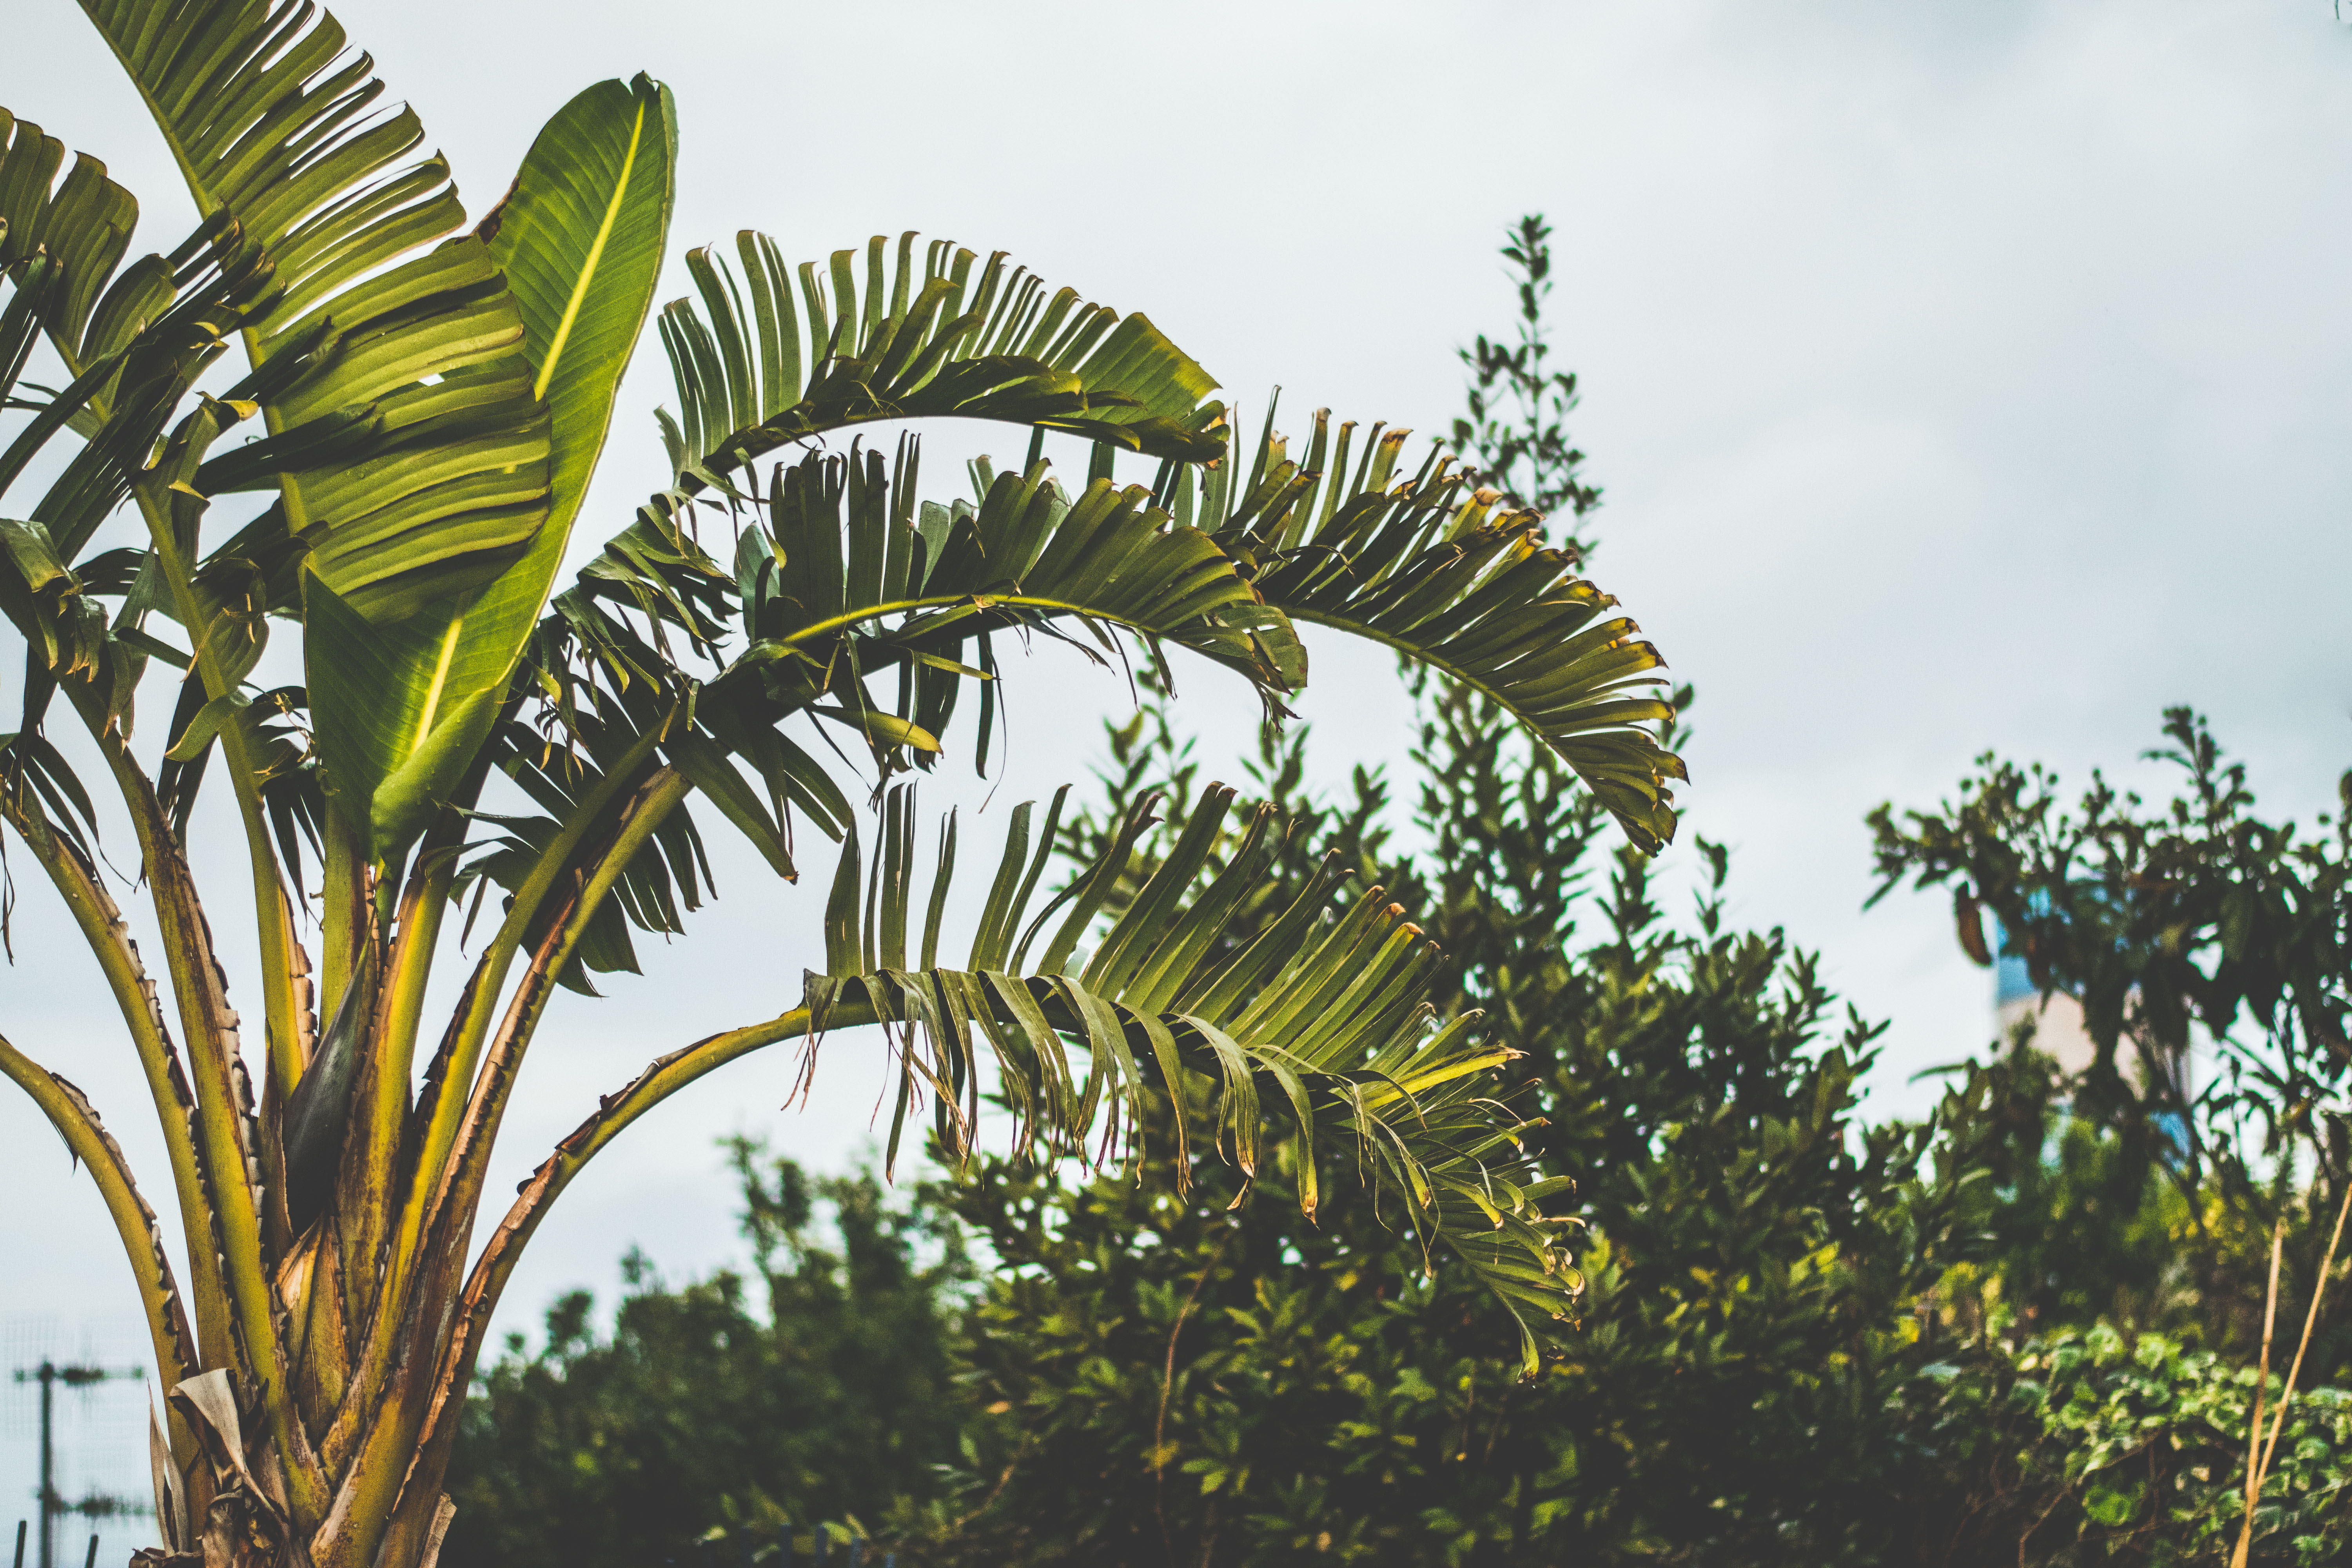
tree, nature, outdoor, branch, plant, sunlight, leaf, flower, green, jungle, botany, garden, banana, flora, plants, trees, vegetation, rainforest, tropics, flowering plant, cloudy skies, woody plant, land plant, arecales, palm family, borassus flabellifer